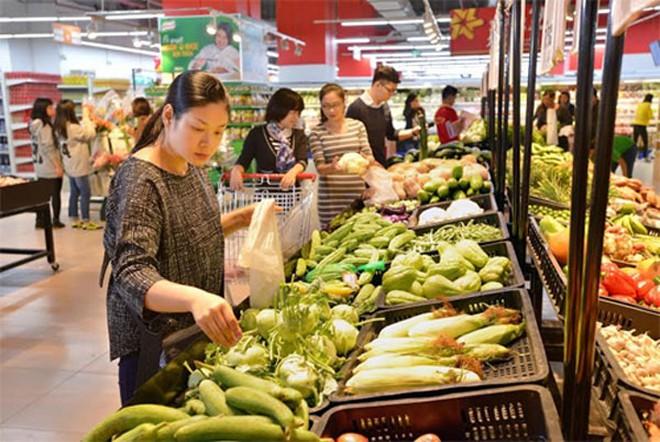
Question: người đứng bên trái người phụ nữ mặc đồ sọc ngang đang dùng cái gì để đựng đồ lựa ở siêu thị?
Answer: người đó sử dụng xe đẩy siêu thị để đựng đồ lựa ở siêu thị